Northorpe, West Lindsey

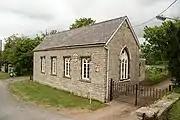
Northorpe school - now the village hall

At one time the churchyard was said to be haunted by an example of the Black Dog apparition, by the name of "the Bargest".